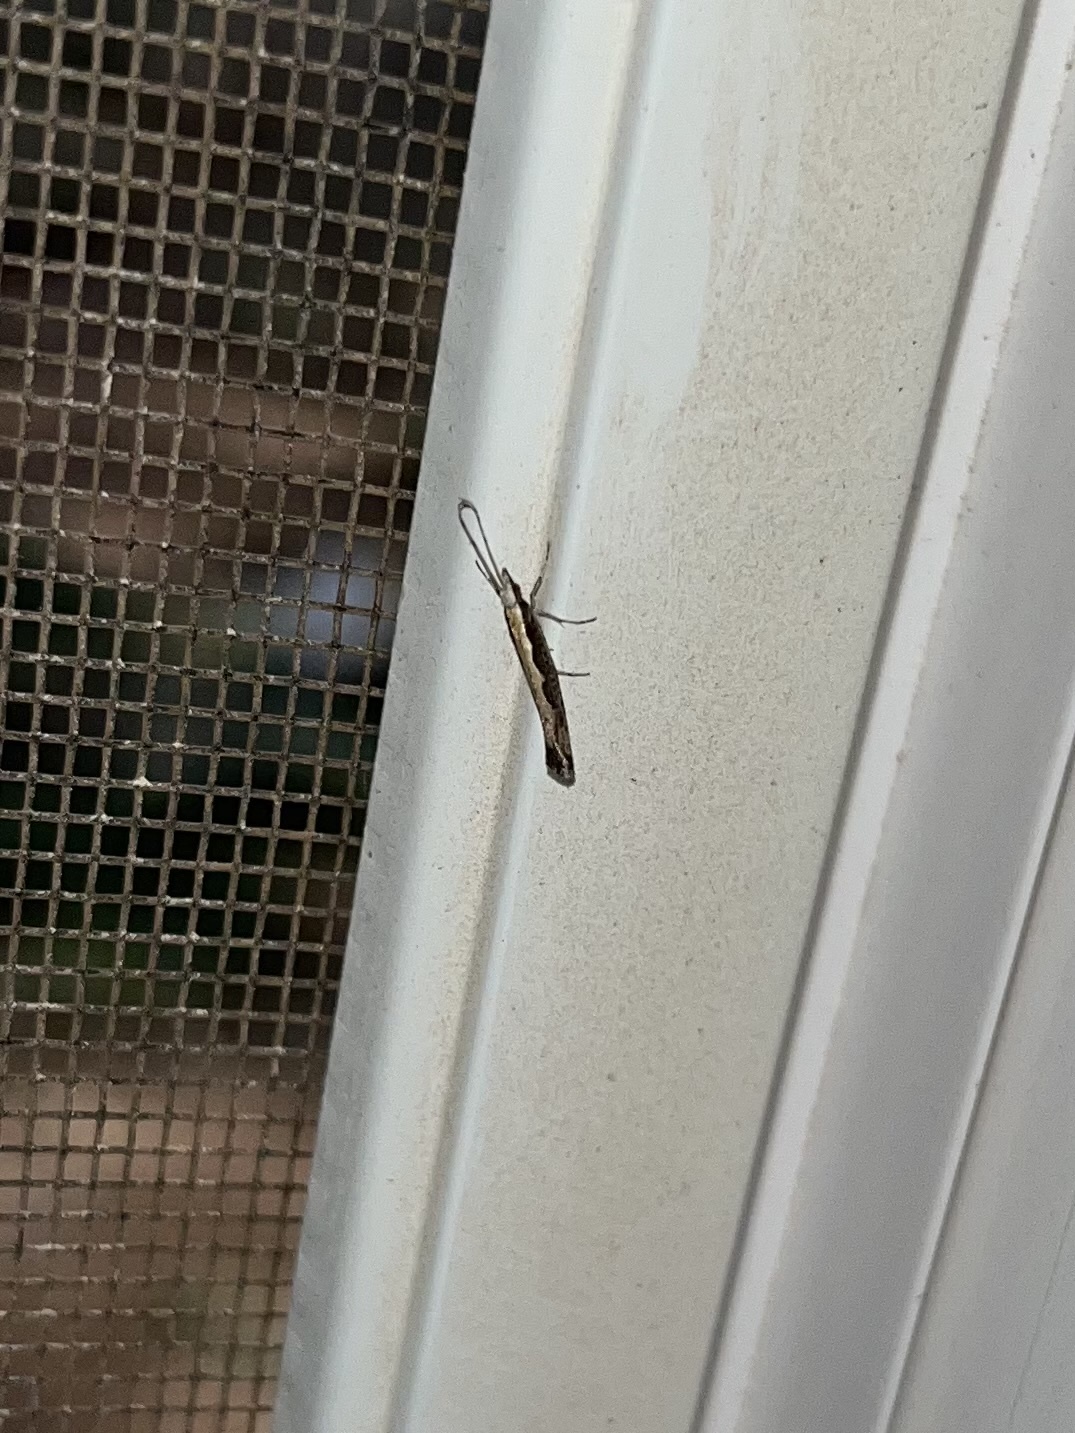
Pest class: diamondback_moth